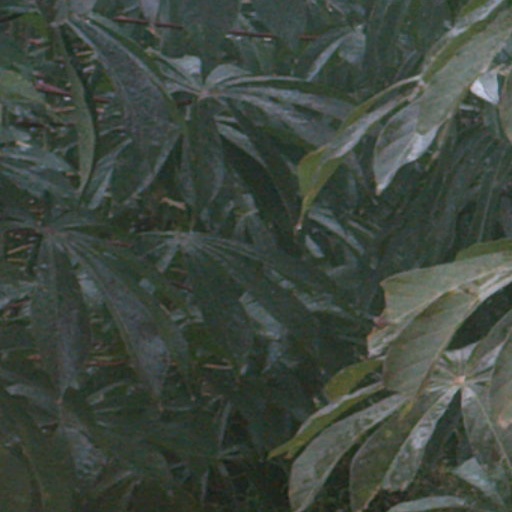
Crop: cassava